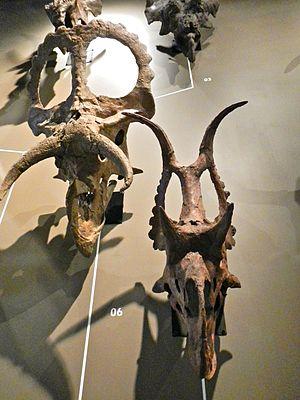
Nasutoceratops est un genre éteint de dinosaures de la famille des cératopsidés, qui vivait au Crétacé supérieur au cours du Campanien supérieur, il y a environ entre 76,9 et 75,5 Ma, sur ce qui était alors l'île-continent de Laramidia. Découverte en 2006 dans l'Utah, dans l'ouest des États-Unis, la seule espèce connue, Nasutoceratops titusi, a été décrite en 2013 par Eric K. Sampson et ses collègues.